Senlis Cathedral

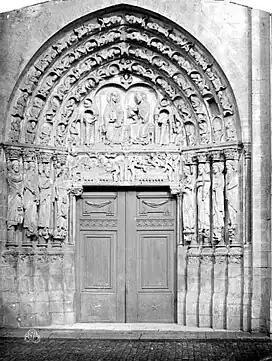
Dormition, Assumption, and Coronation of the Virgin, west facade portal, Cathedral of Senlis, ca. 1170.

The cathedral was greatly altered in the 13th century. Around 1240, the southern tower was extended by a remarkable two-storey spire, a magnificent jewel of the cathedral, and the interior perspective was interrupted by a piercing transept which left the nave shorter than the choir.